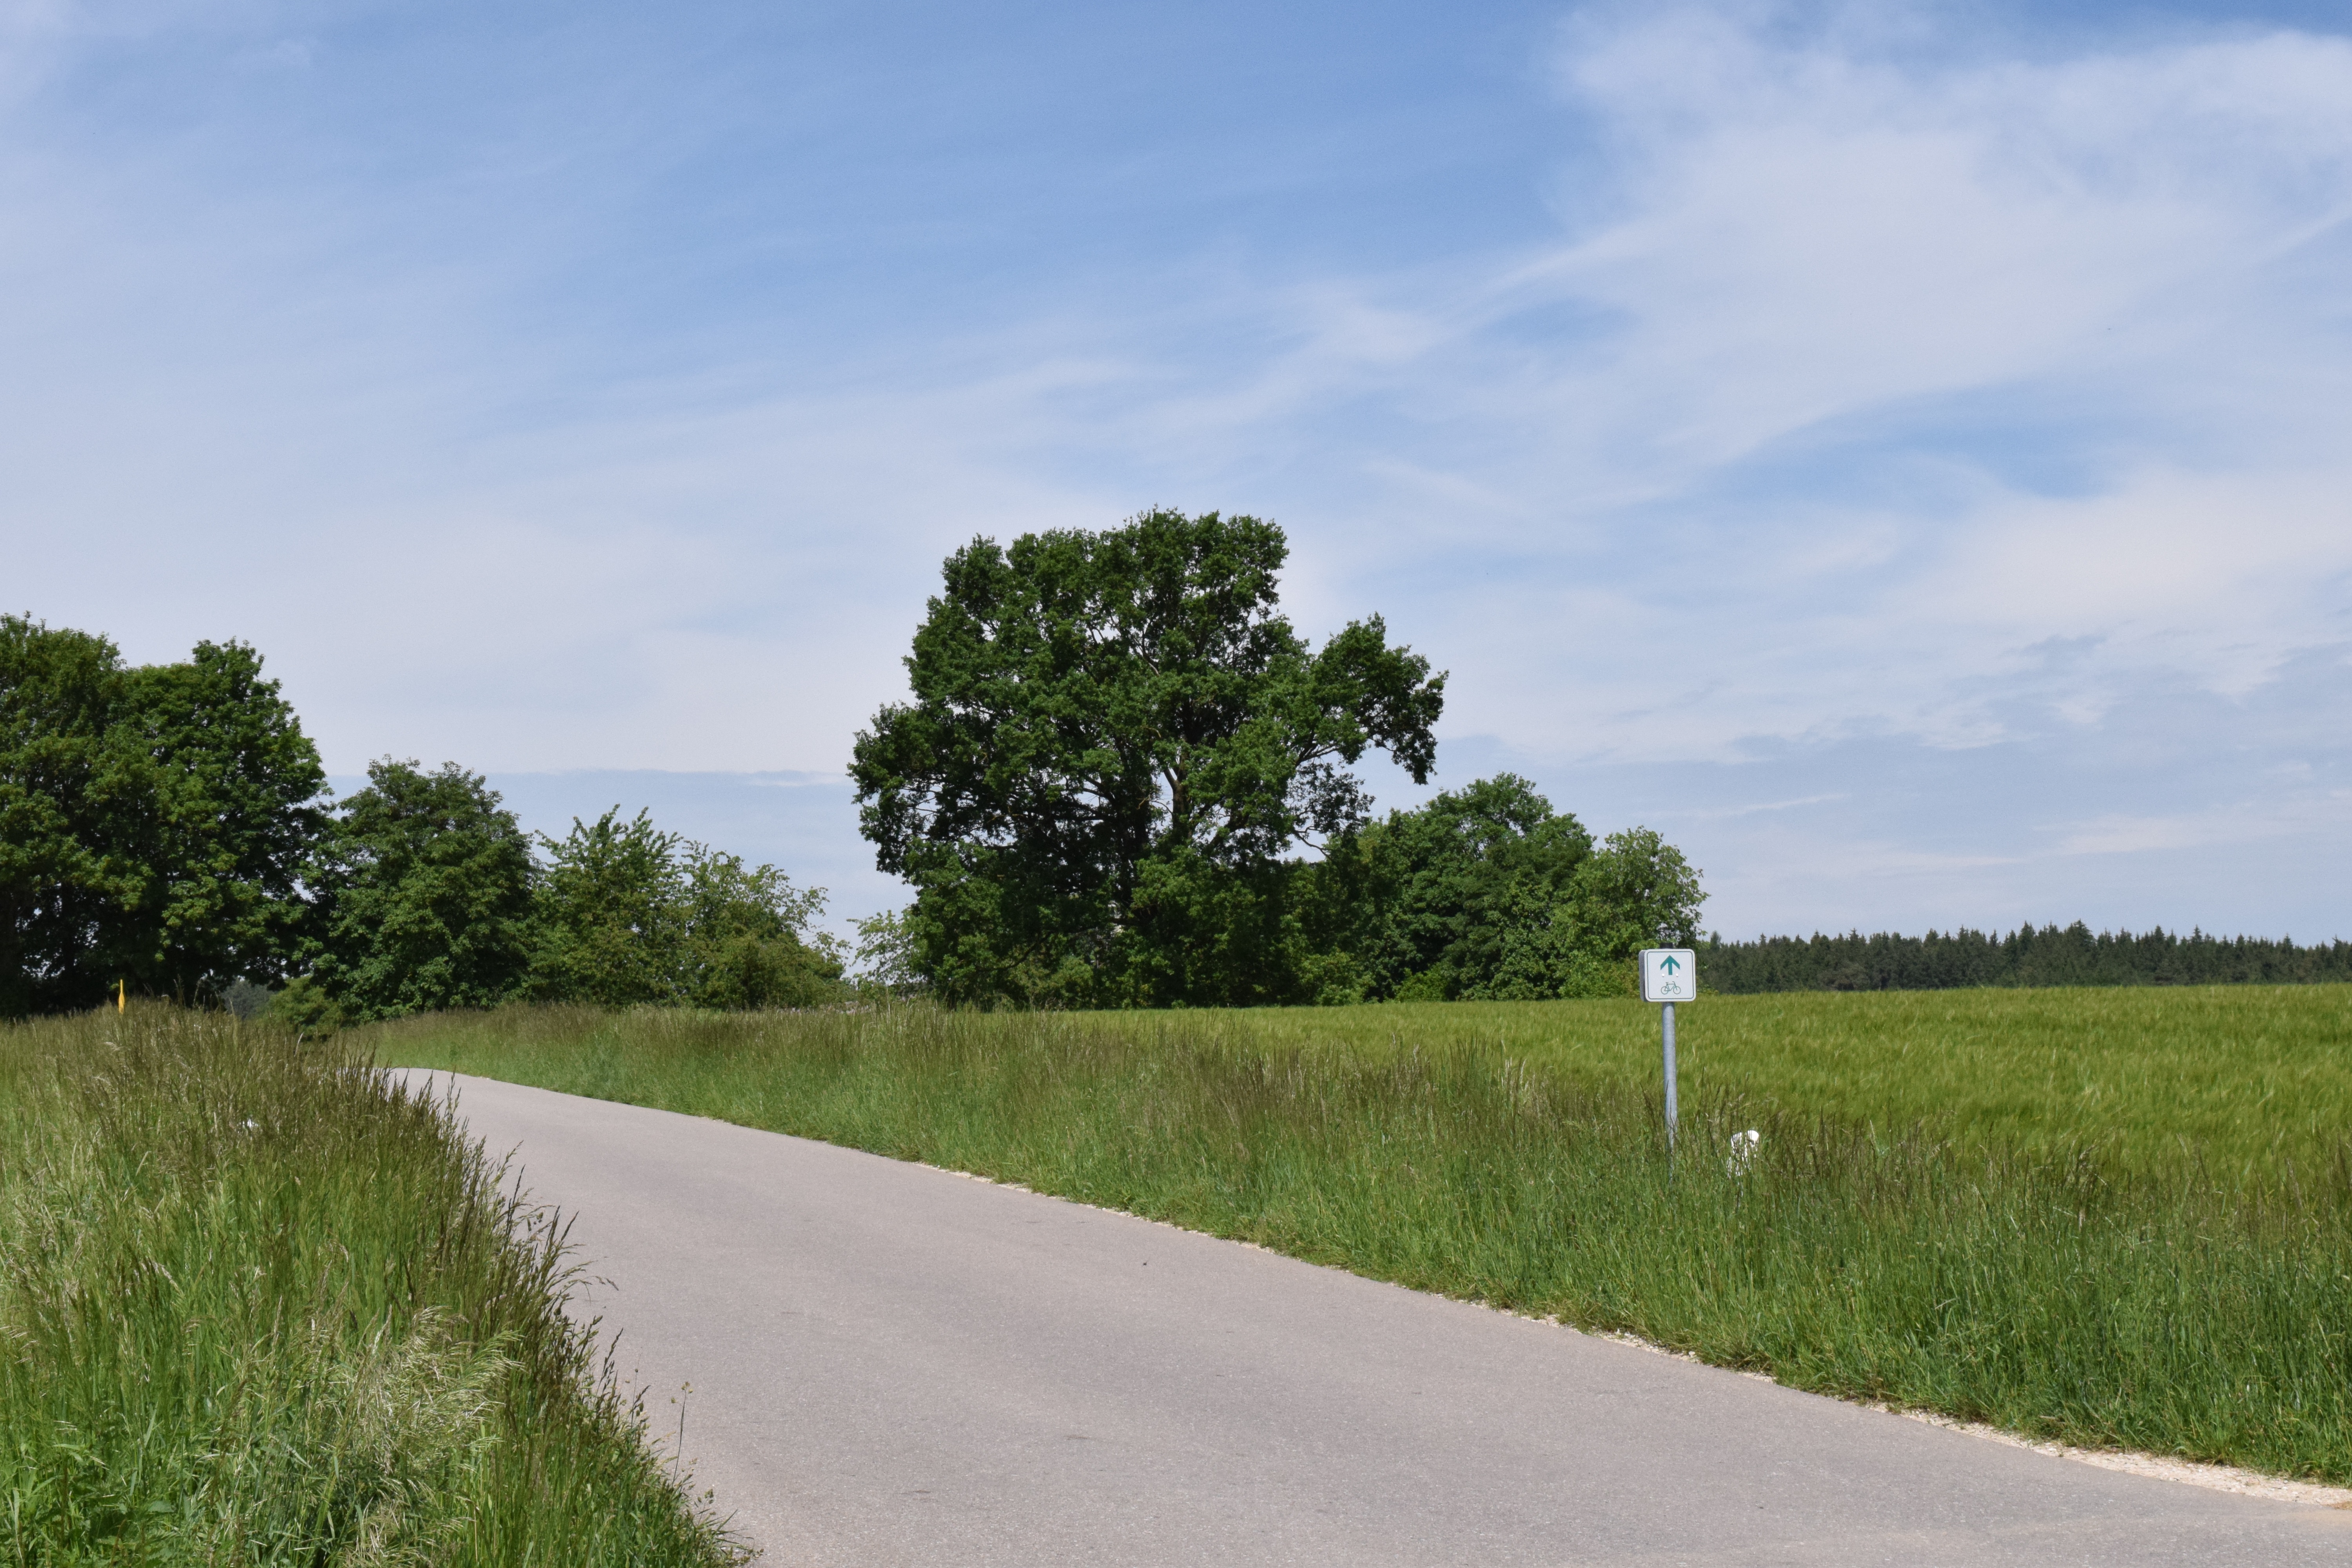
landscape, tree, nature, grass, horizon, cloud, sky, road, field, lawn, meadow, prairie, hill, highway, asphalt, travel, dirt road, suburb, rural, soil, agriculture, plain, road trip, infrastructure, bavaria, unknown, ecosystem, rural area, residential area, natural environment, woody plant, land lot